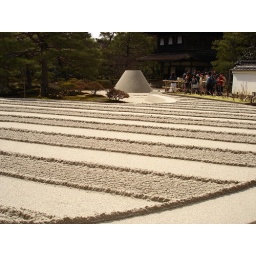
There are flecks of silver in the sand and they glimmer at night under the moonlight.